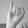
ASL letter: I